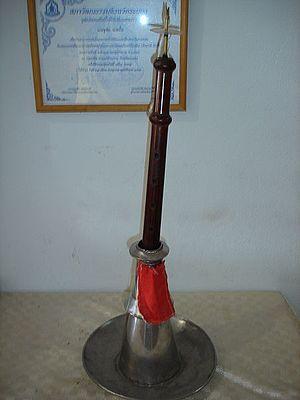
Pi ou saralai et sralai est un terme générique pour toute une famille de hautbois à anche double ou quadruple utilisés dans les musiques thaïlandaise, cambodgienne et laotienne.